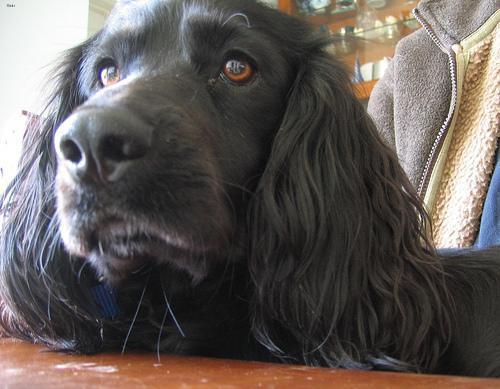
english cocker spaniel